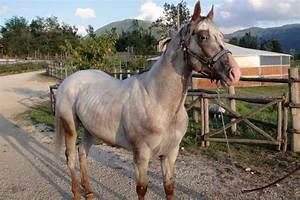
horse